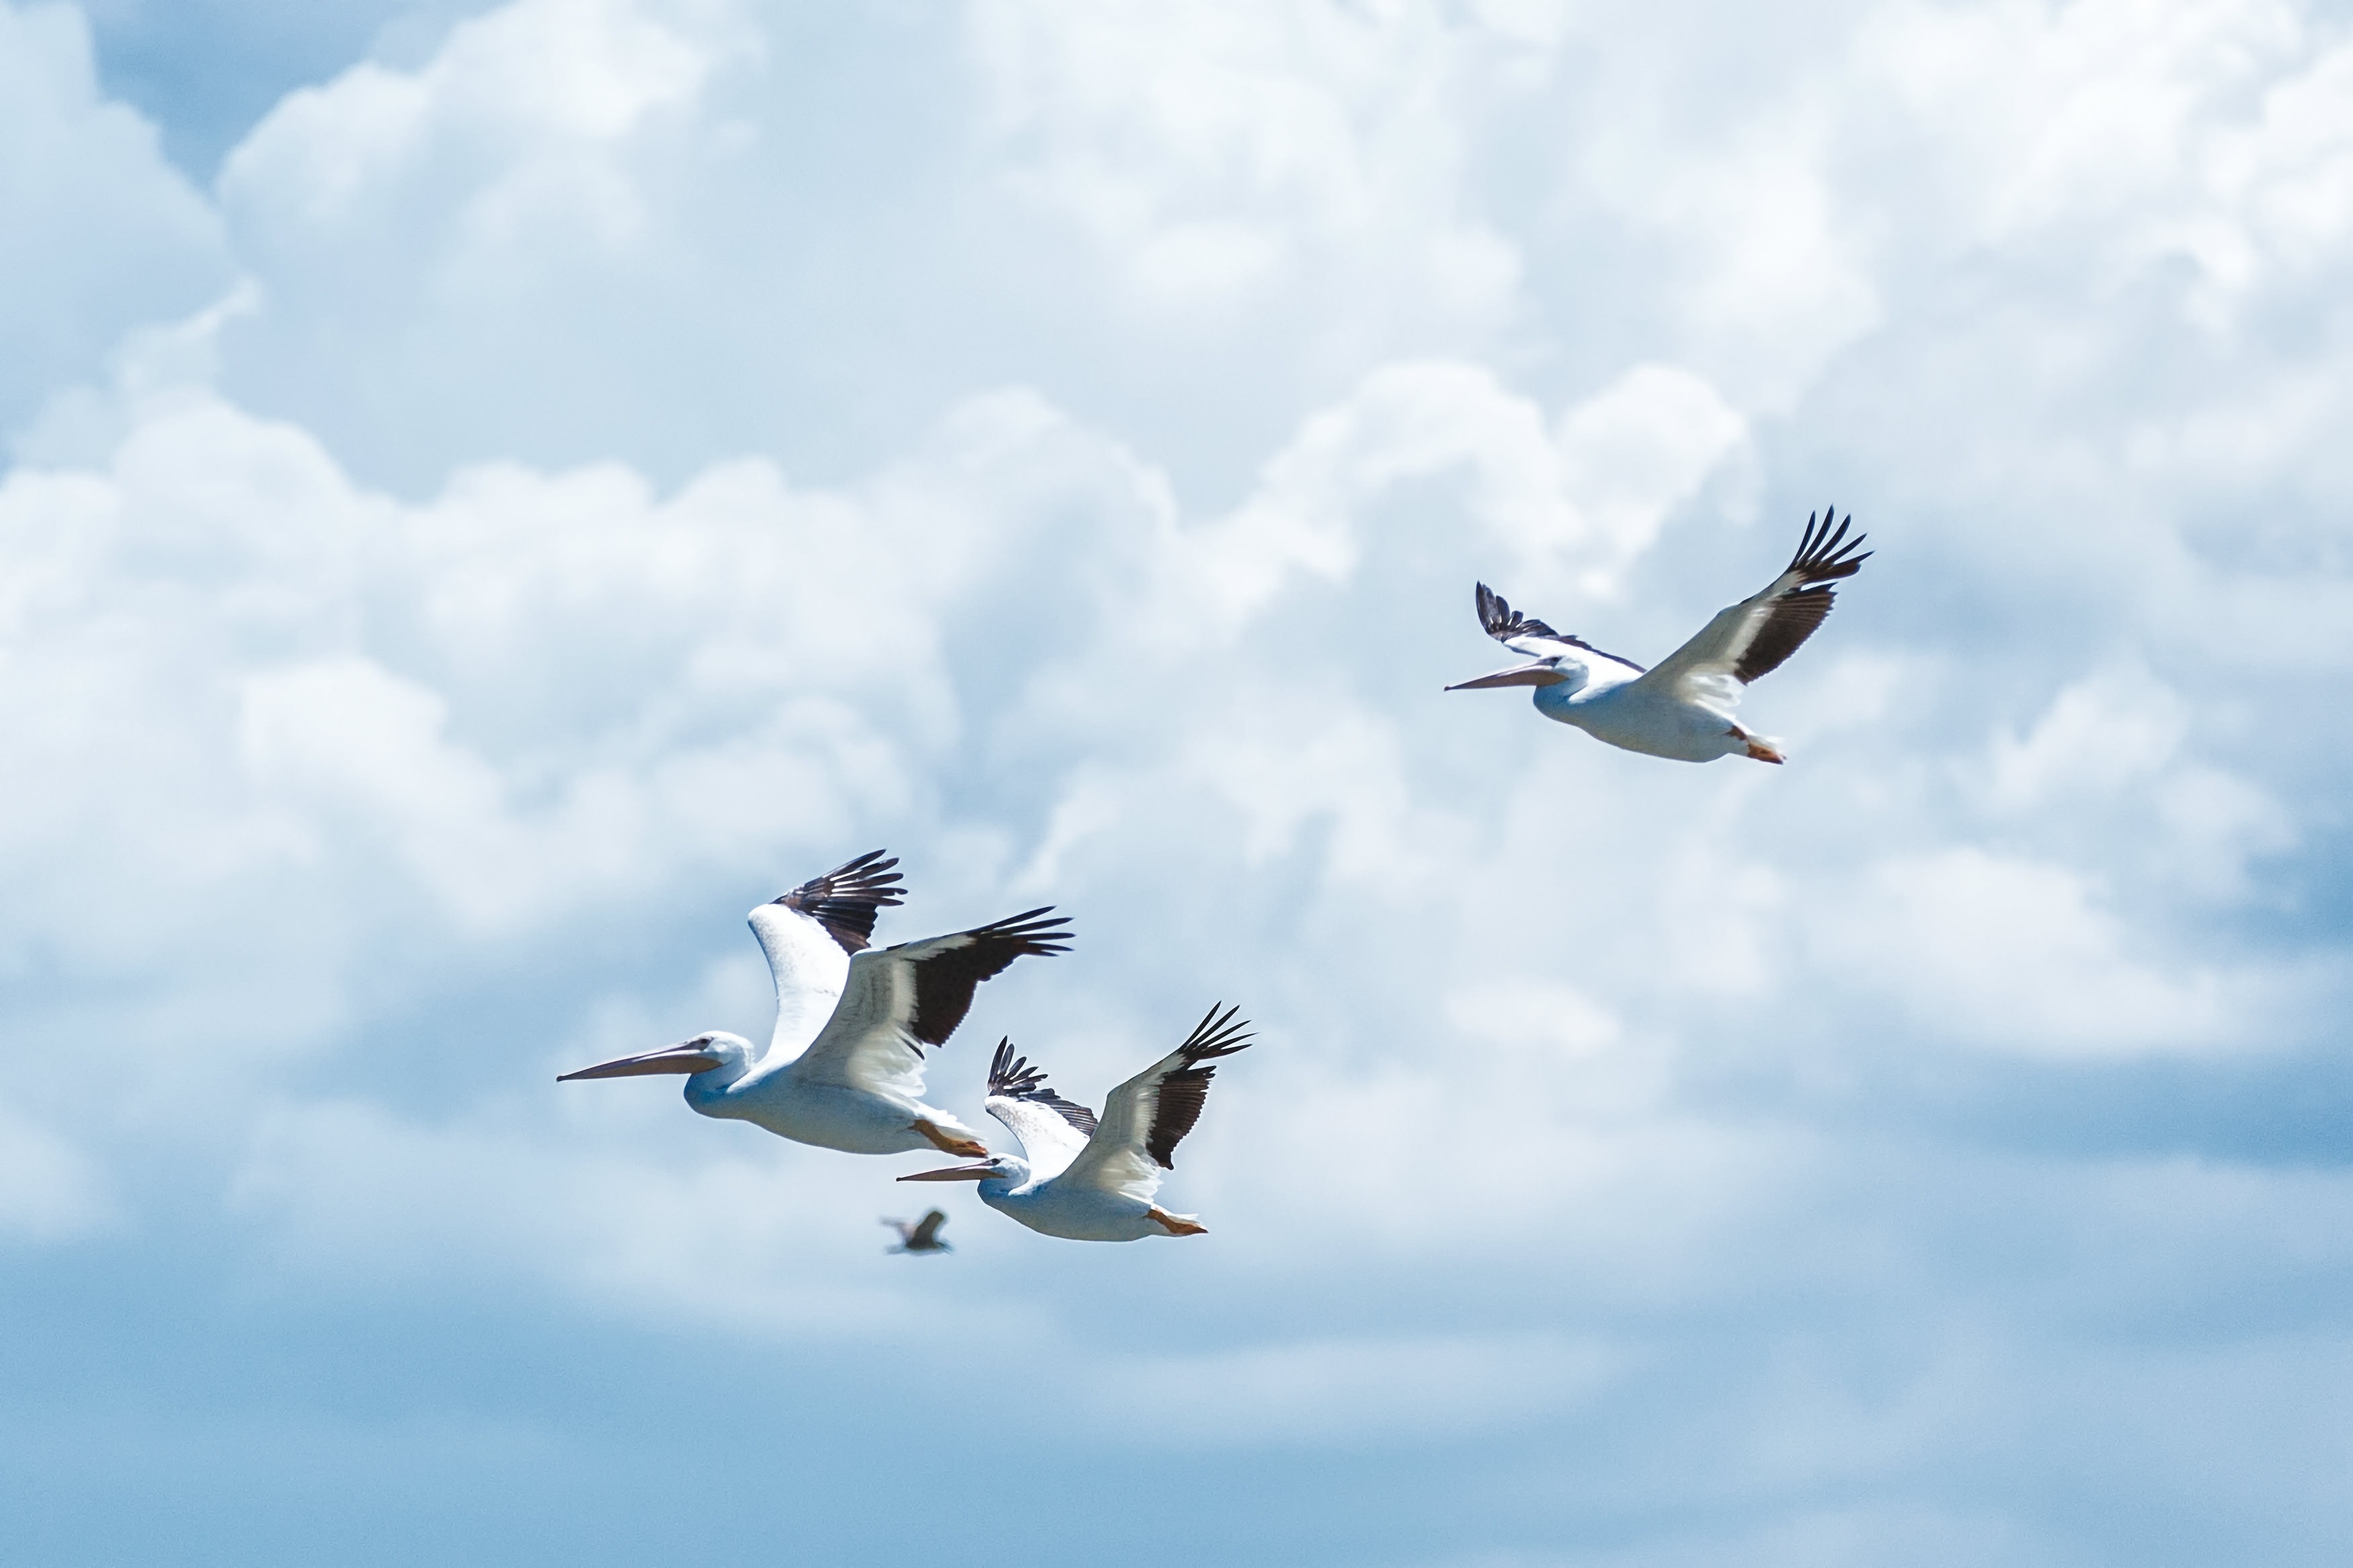
nature, bird, wing, sky, seabird, wildlife, aviation, flight, avian, plumage, birds, feathers, wings, animals, bird migration, beaks, atmosphere of earth, animal migration